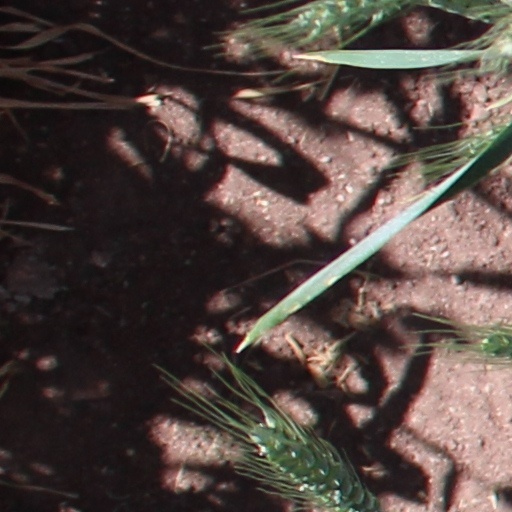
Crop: wheat